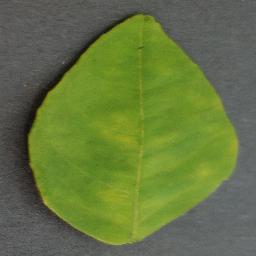
Label: Orange___Haunglongbing_(Citrus_greening)